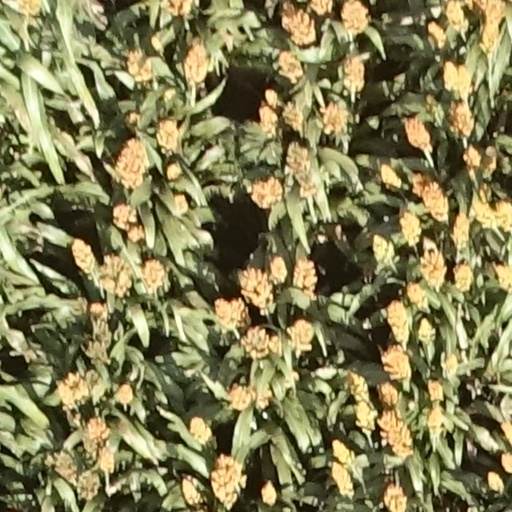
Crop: sorghum